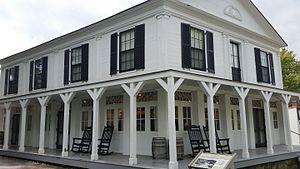
La Jim Brown Tavern est une ancienne taverne américaine située dans le comté de Summit, dans l'Ohio. Construit en 1825 ou 1826, ce bâtiment qui a jadis aussi servi d'hôtel est inscrit au Registre national des lieux historiques depuis le 11 décembre 1979. Il est protégé au sein du parc national de Cuyahoga Valley et a d'ailleurs officié jusqu'en 2019, sous le nom de Boston Store Visitor Center, comme office de tourisme de cette aire protégée.
Le parc national de Cuyahoga Valley est situé dans l'État américain d'Ohio, dont il est le seul parc national. Il a été proclamé parc national le 11 octobre 2000 et couvre une superficie d'environ 133 km².